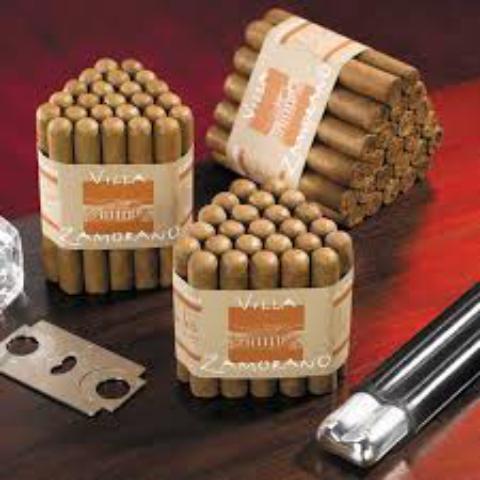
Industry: Necessities